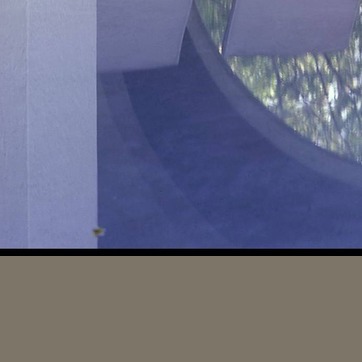
Material: water